Casio Wave Ceptor

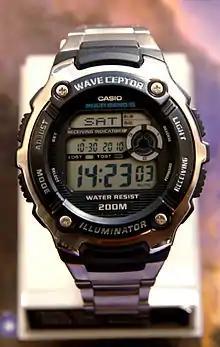
A Casio Wave Ceptor WV-200DE watch. The Multi-Band 5 indicates that it can receive time calibration signals from five radio towers in the world

The Wave Ceptor series (stylized as WAVE CEPTOR or WaveCeptor) is a line of radio-controlled watches by Casio. Wave Ceptor watches synchronise with radio time signals broadcast by various government time services around the world. These signals transmit the time measured by atomic clocks accurate to one second in millions of years. By synchronizing daily with the signals, the Wave Ceptor watches achieve high accuracy, using a quartz crystal to keep time in the interim. Some radio watches, including some Wave Ceptors, are solar-powered, supported by a rechargeable battery. The watch displays may be fully digital, analog, or analog-digital. Hybrid Wave Ceptor models support GPS satellite reception of both time and location, in addition to broadcast signals.